Julia Catherine Stimson

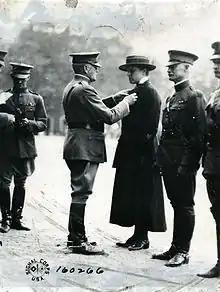
Stimson being awarded the DSM by General Pershing

As superintendent of the Army Nurse Corps during World War I, Stimson became the first woman to attain the rank of Major (United States) in the United States Army.